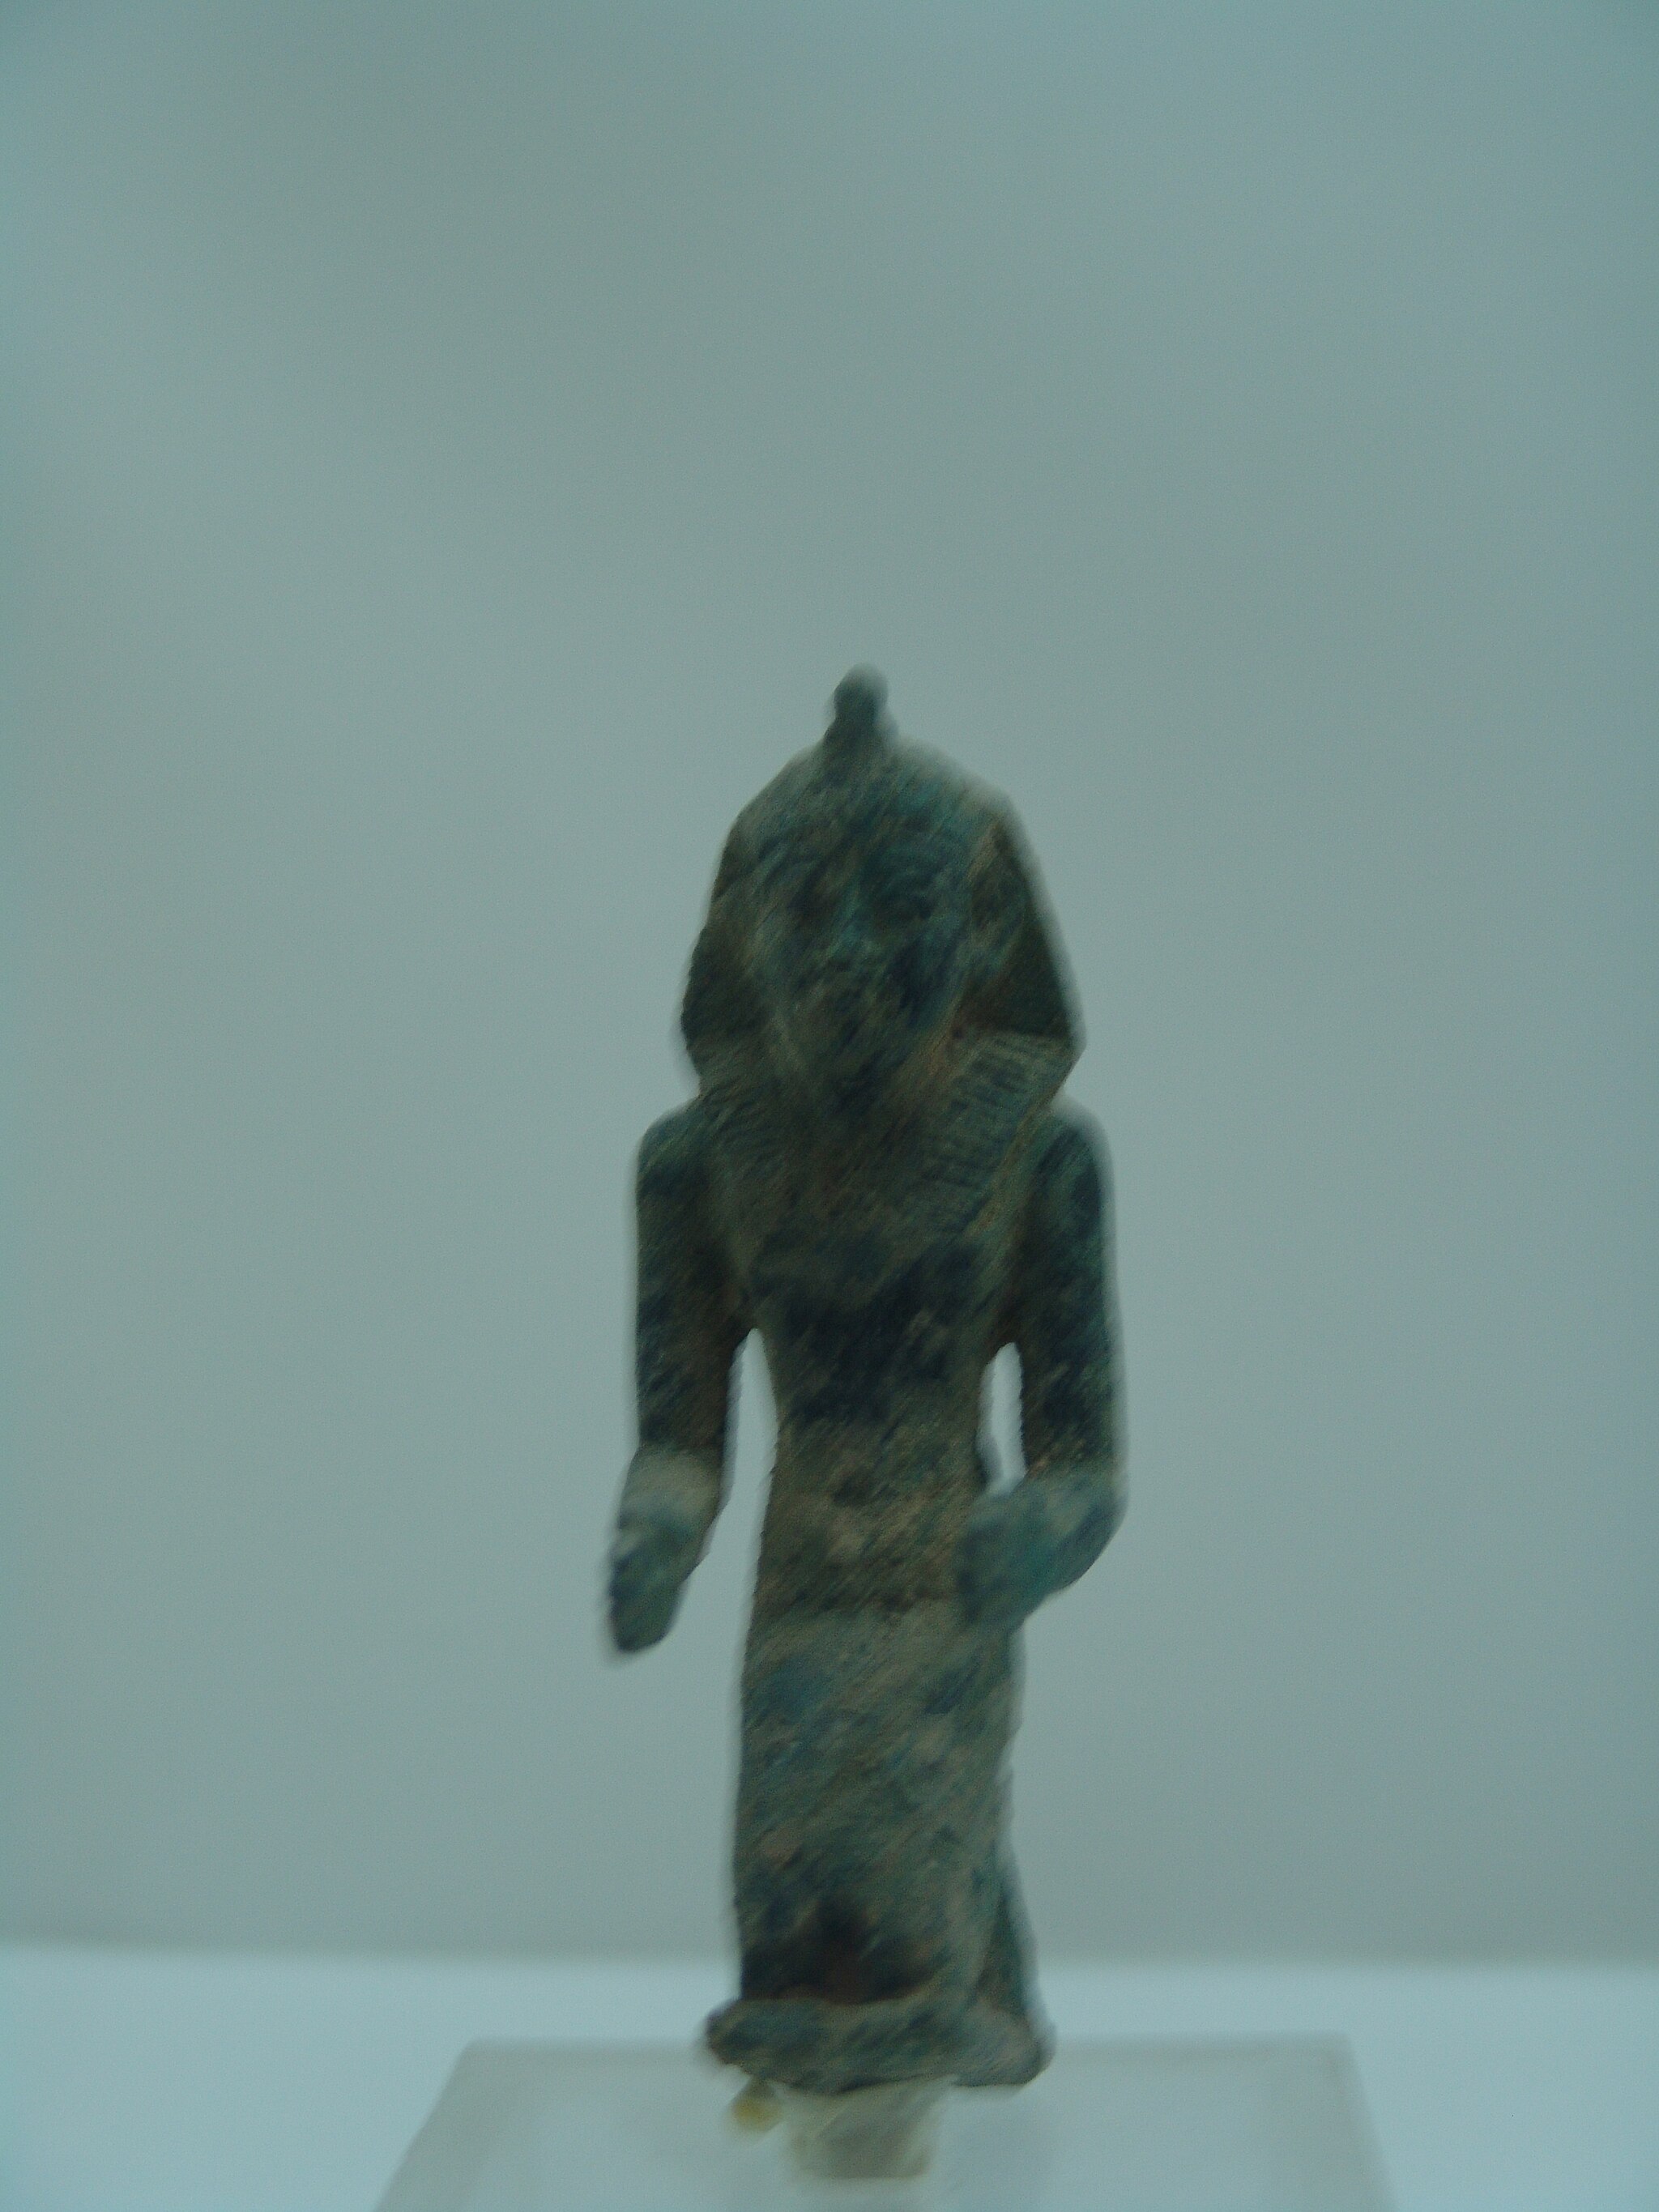
Title: Museum of Persepolis Darafsh (13)
Description: موزه هخامنشی در تخت جمشید
Date: 2008-03-20 12:04:18
Categories: GFDL, Taken with Sony DSC-F828, Museum of Persepolis, License migration redundant, Self-published work, Files with coordinates missing SDC location of creation, Photos by Darafsh Kaviyani, Egyptian art from Persepolis